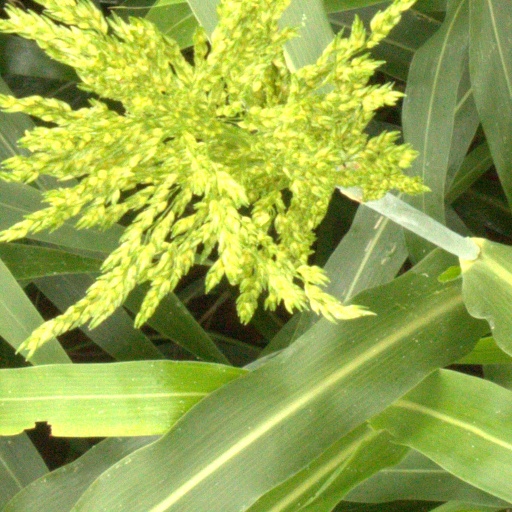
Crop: sorghum